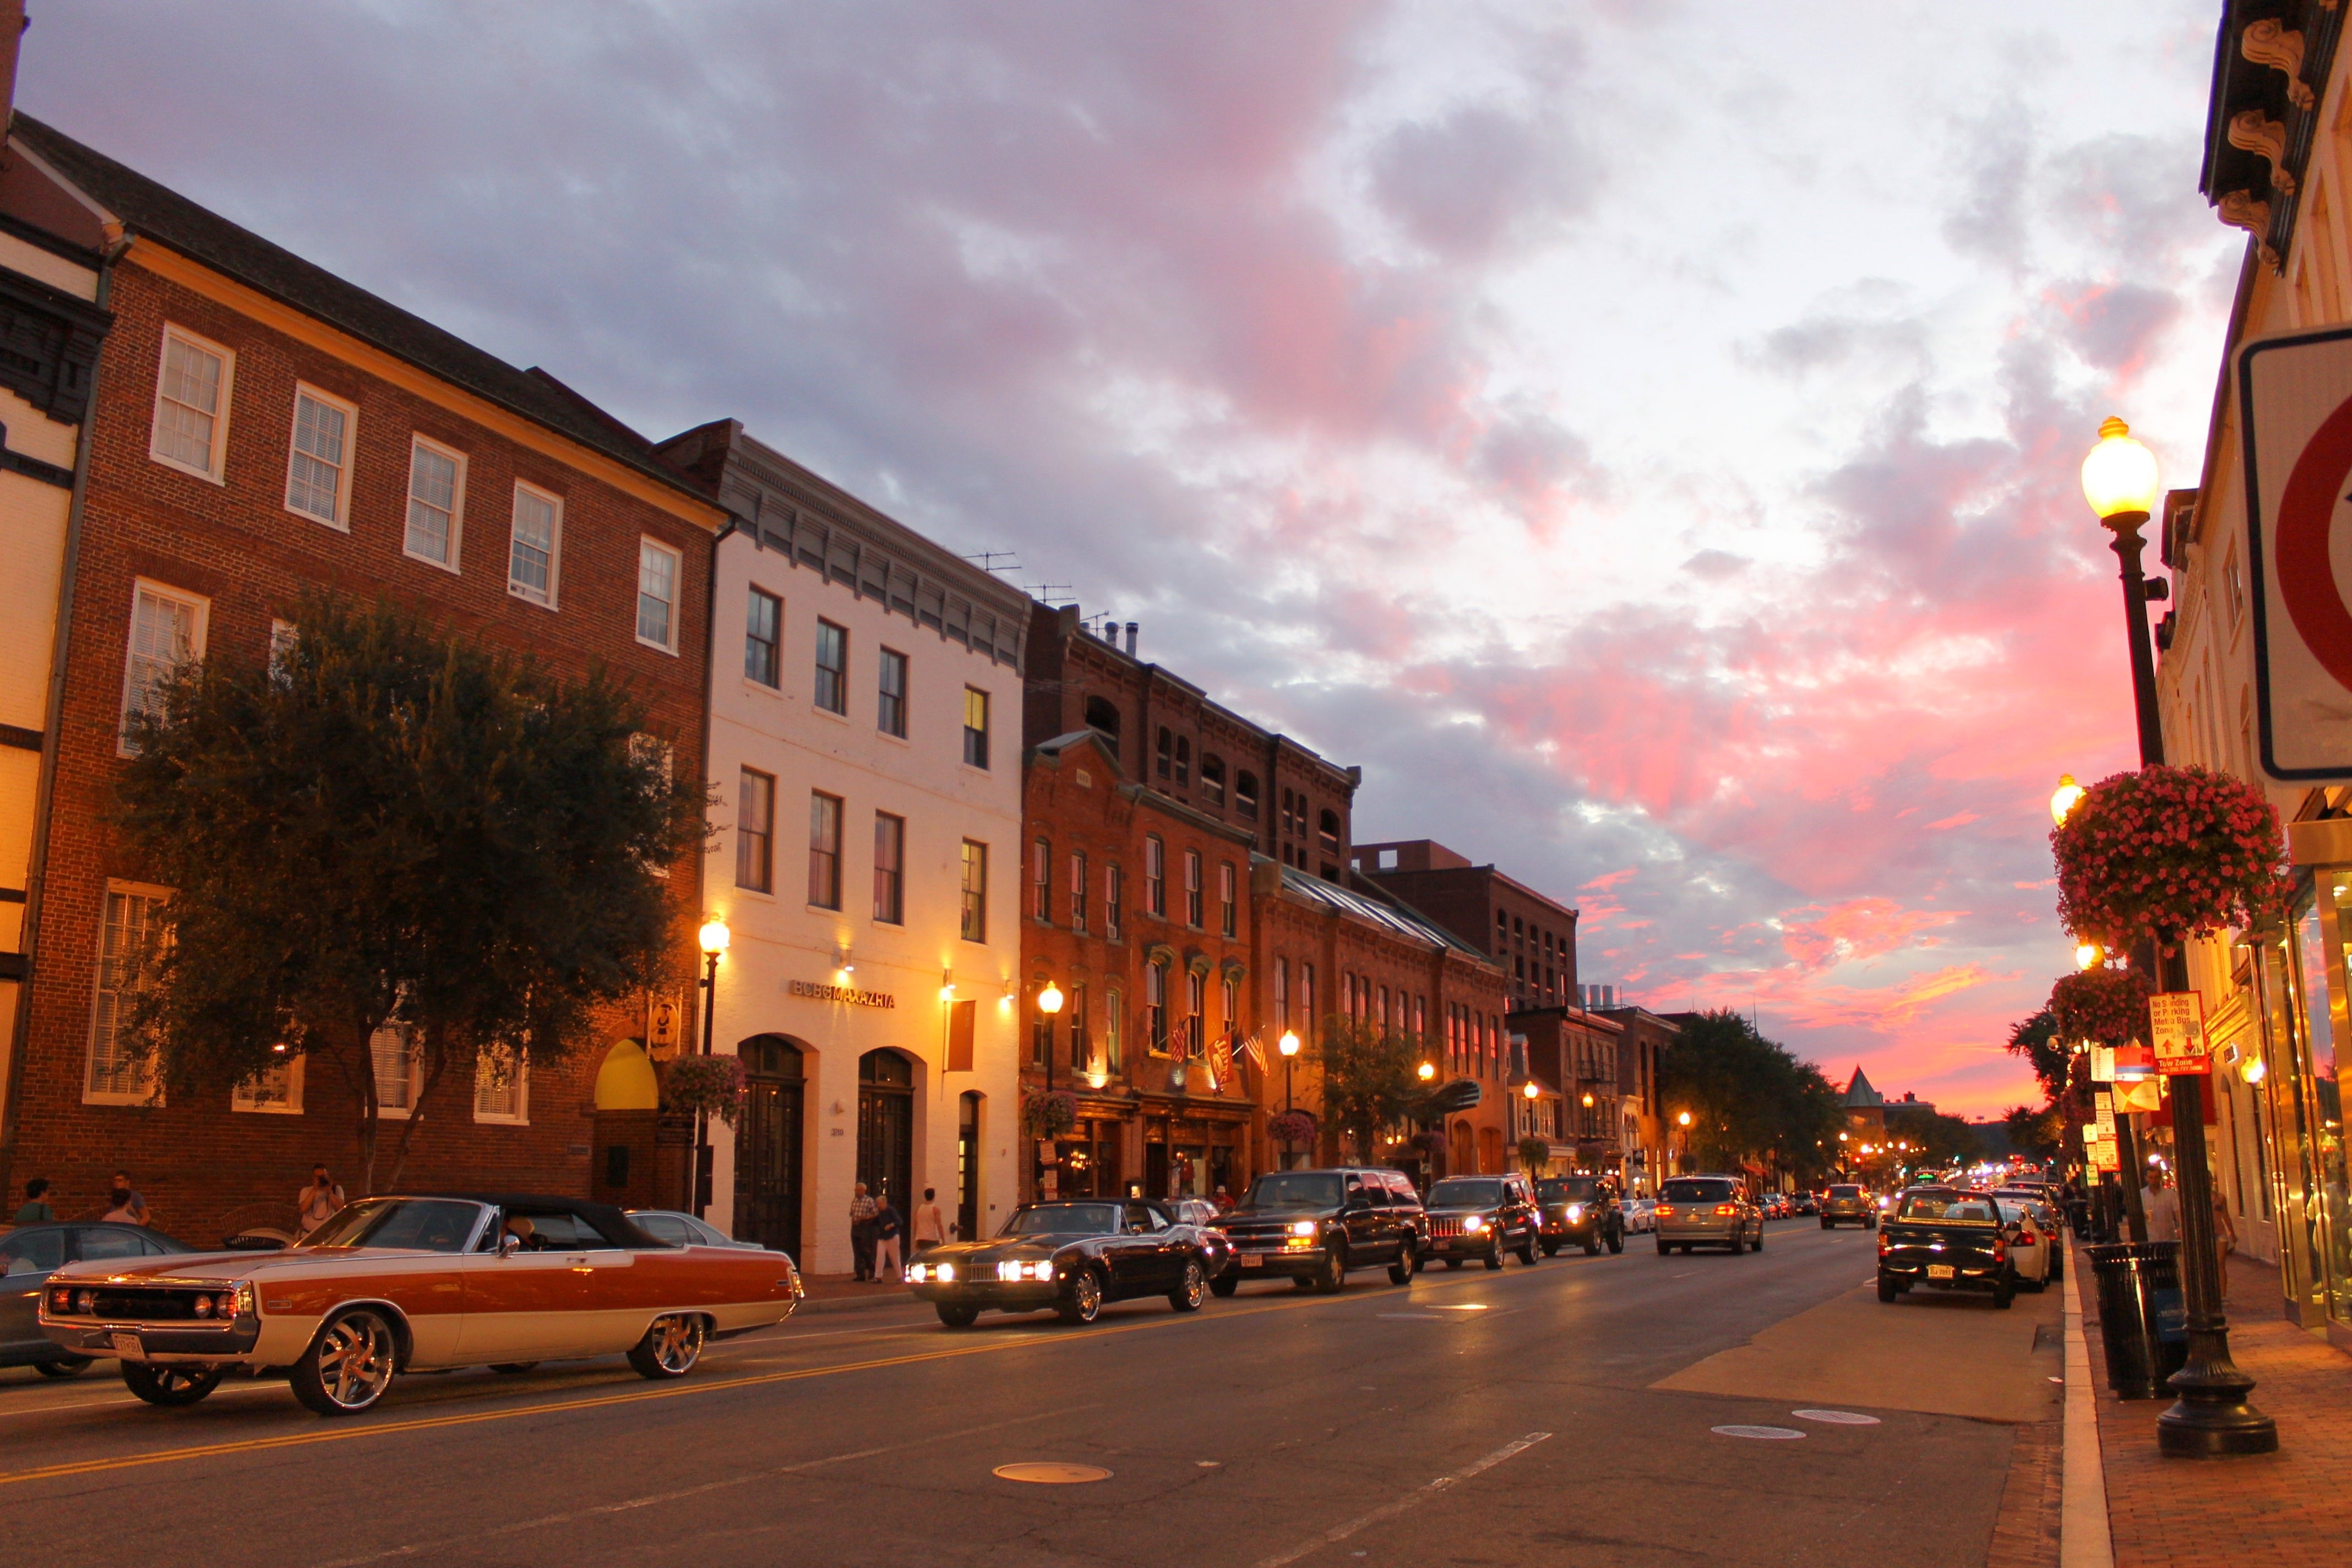
pedestrian, architecture, sunset, road, street, car, night, town, city, cityscape, downtown, evening, plaza, usa, lane, lighting, washington, dc, infrastructure, georgetown, neighbourhood, urban area, residential area, human settlement